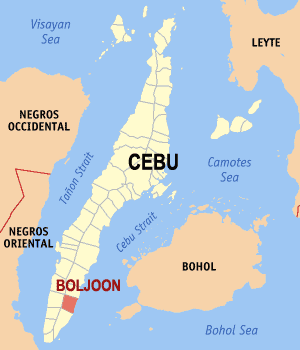
Boljoon est une municipalité de la province de Cebu, au sud-est de l'île de Cebu, aux Philippines.